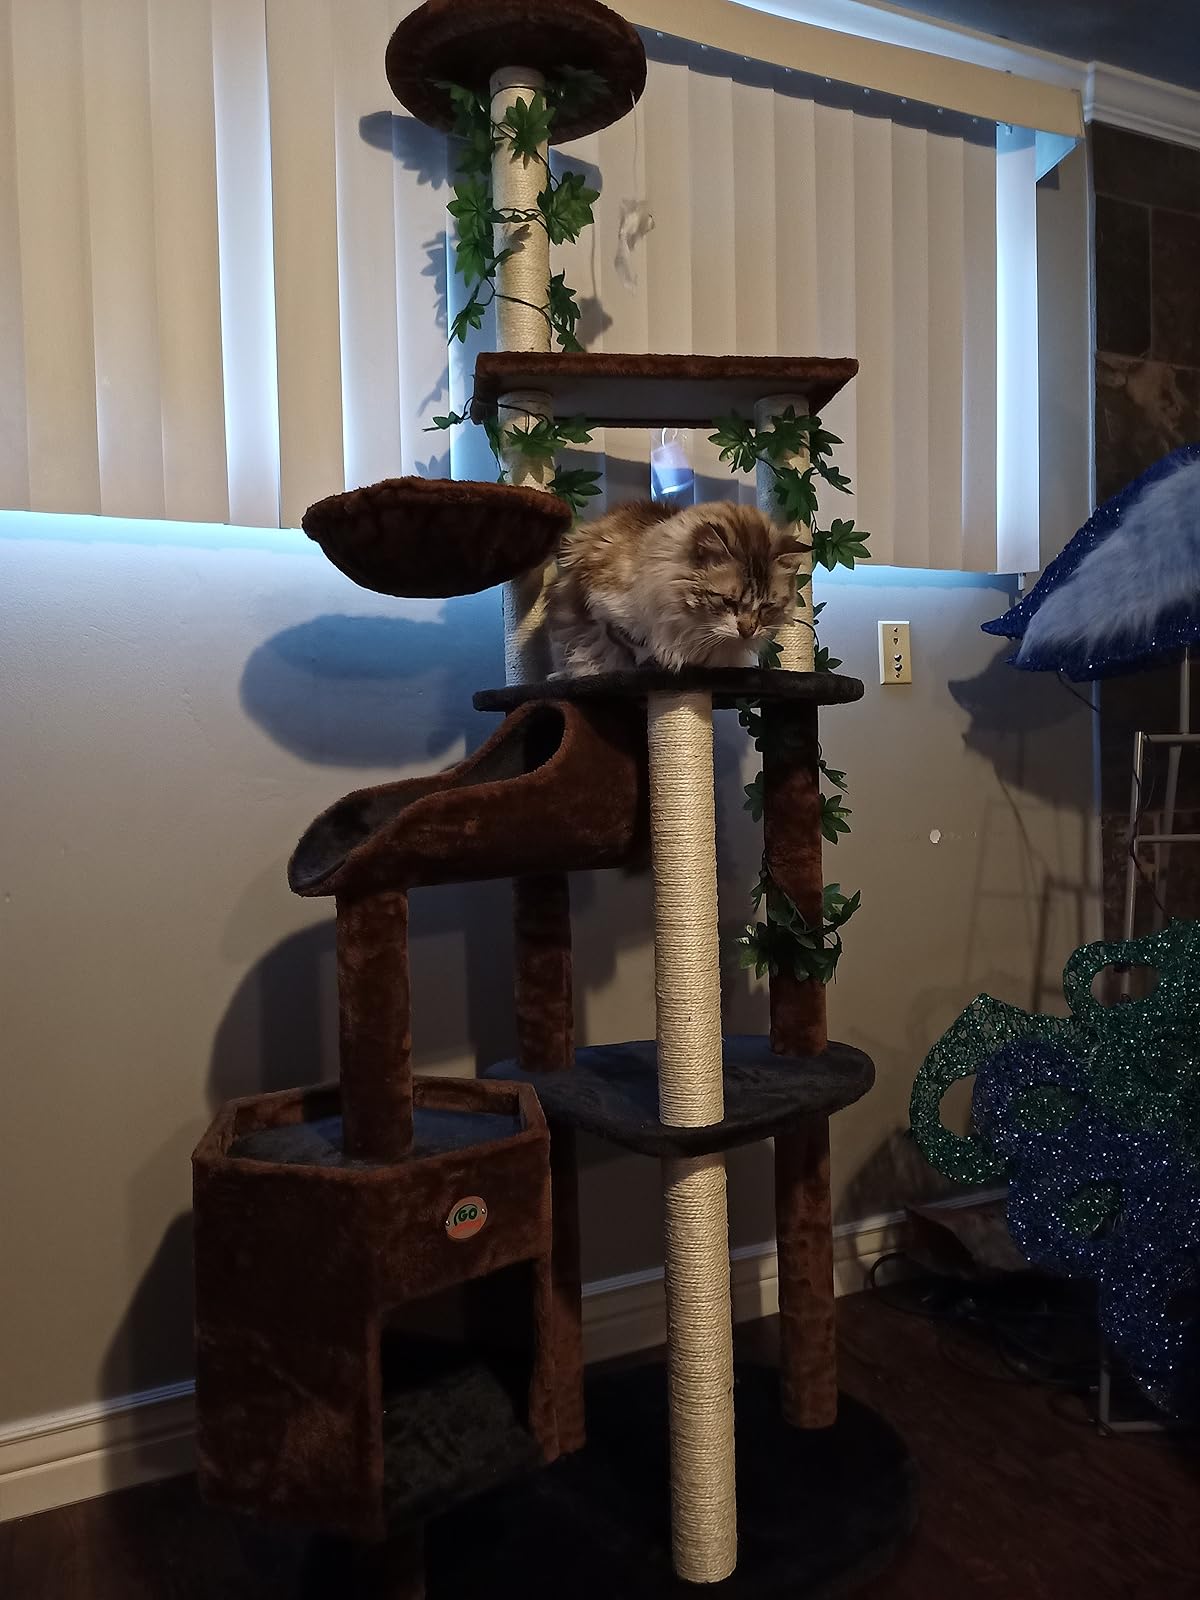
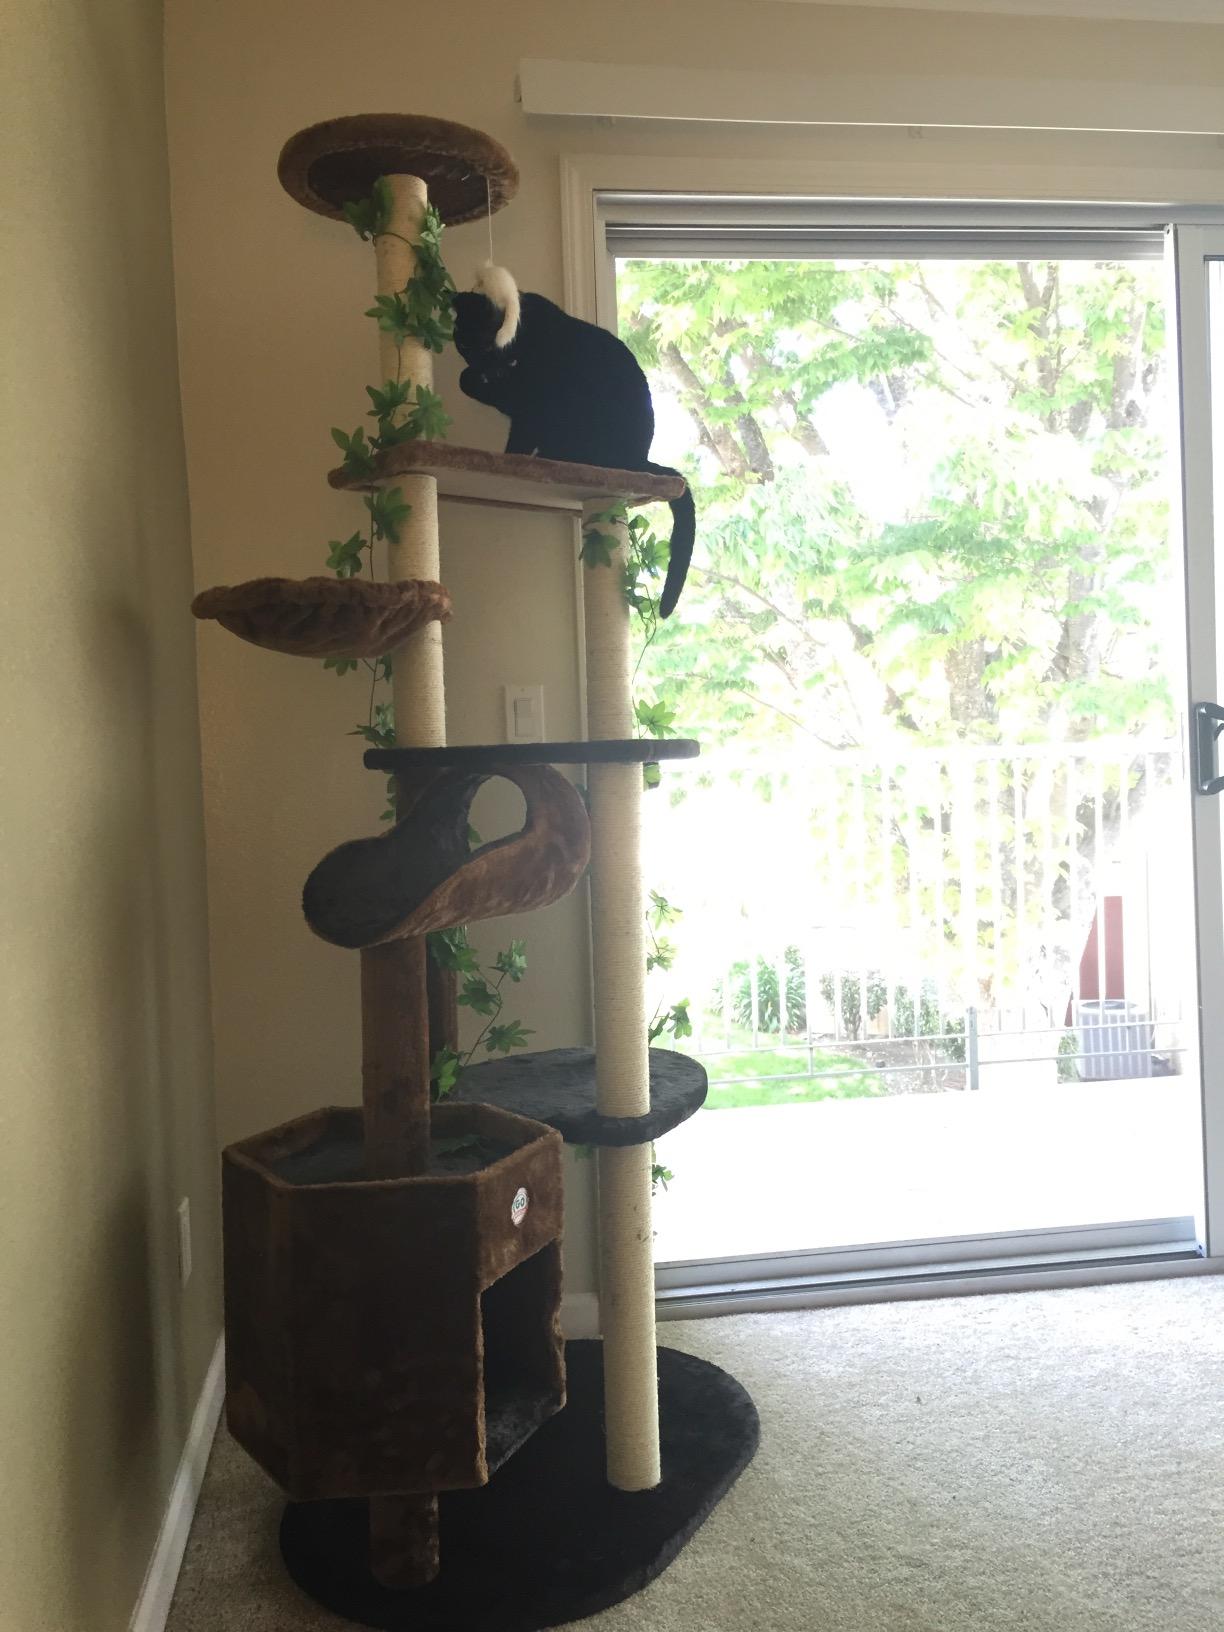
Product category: items_cat tree
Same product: yes